Rolling stock of Network SouthEast

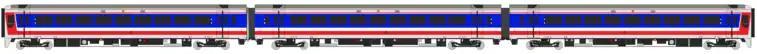
NSE's striped livery was likened to toothpaste.

Rail enthusiasts, staff and the general public gave nicknames to several types of rolling stock based on their appearance or characteristics. The single-coach Class 121 units used on routes out of Paddington and Marylebone were known as "Bubble cars"—a name which has become official since a former operator Chiltern Railways obtained and refurbished one to work on services between and Aylesbury. The Class 205 diesel-electric units used on the Marshlink Line and Uckfield line had a distinctive low-frequency engine noise and were nicknamed "Thumpers". The Class 206 "Tadpole" units associated with the Hastings Line were so called because of their unusual profile: they were built from the driving car of Class 201 units and narrower driving trailers from redundant Class 416 stock. In reference to a British television gameshow "3-2-1" and its anthropomorphic dustbin mascot, Class 321 units were nicknamed "Dusty Bins".